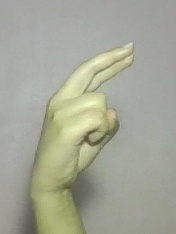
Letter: zay